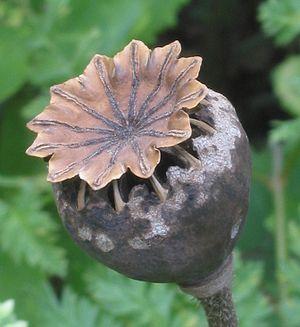
Le pavot somnifère ou pavot à opium, appelé également « pavot des jardins », est une espèce de plante herbacée annuelle de la famille des Papaveraceae originaire d'Europe méridionale et d'Afrique du Nord.